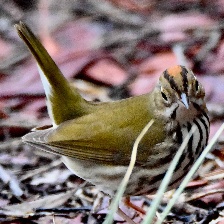
Species: OVENBIRD
Scientific name: SEIURUS AUROCAPILLA